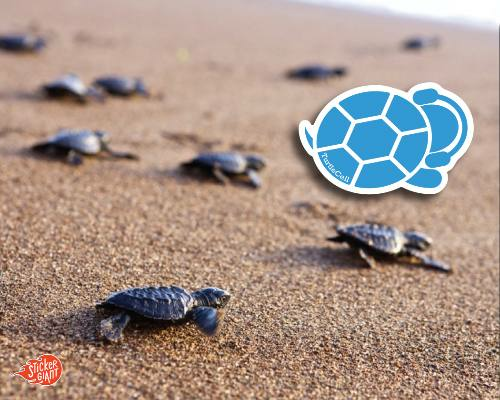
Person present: No